Major Cities of Europe IT Users Group

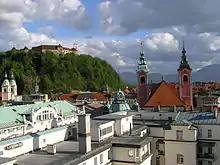
Major Cities Conference 2013 in Ljubljana

"ICT – fostering cities' prosperity" was the overarching theme of the conference, it was attended by about 180 participants. The need for radical transformation of cities is a key factor in responding to these challenges faced by the public sector. How can ICT help cities maintain their lead in providing services and in engaging with their citizens? How can the CIO evolve a management approach to be a leader in driving the city forward? Actual implementation experiences and key ideas will be presented during the conference to answer these questions.